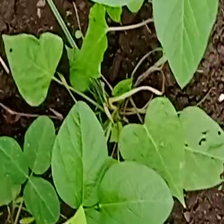
Weed species: Obscure_morning _glory(Ipomoea obscura)